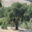
Label: oak_tree